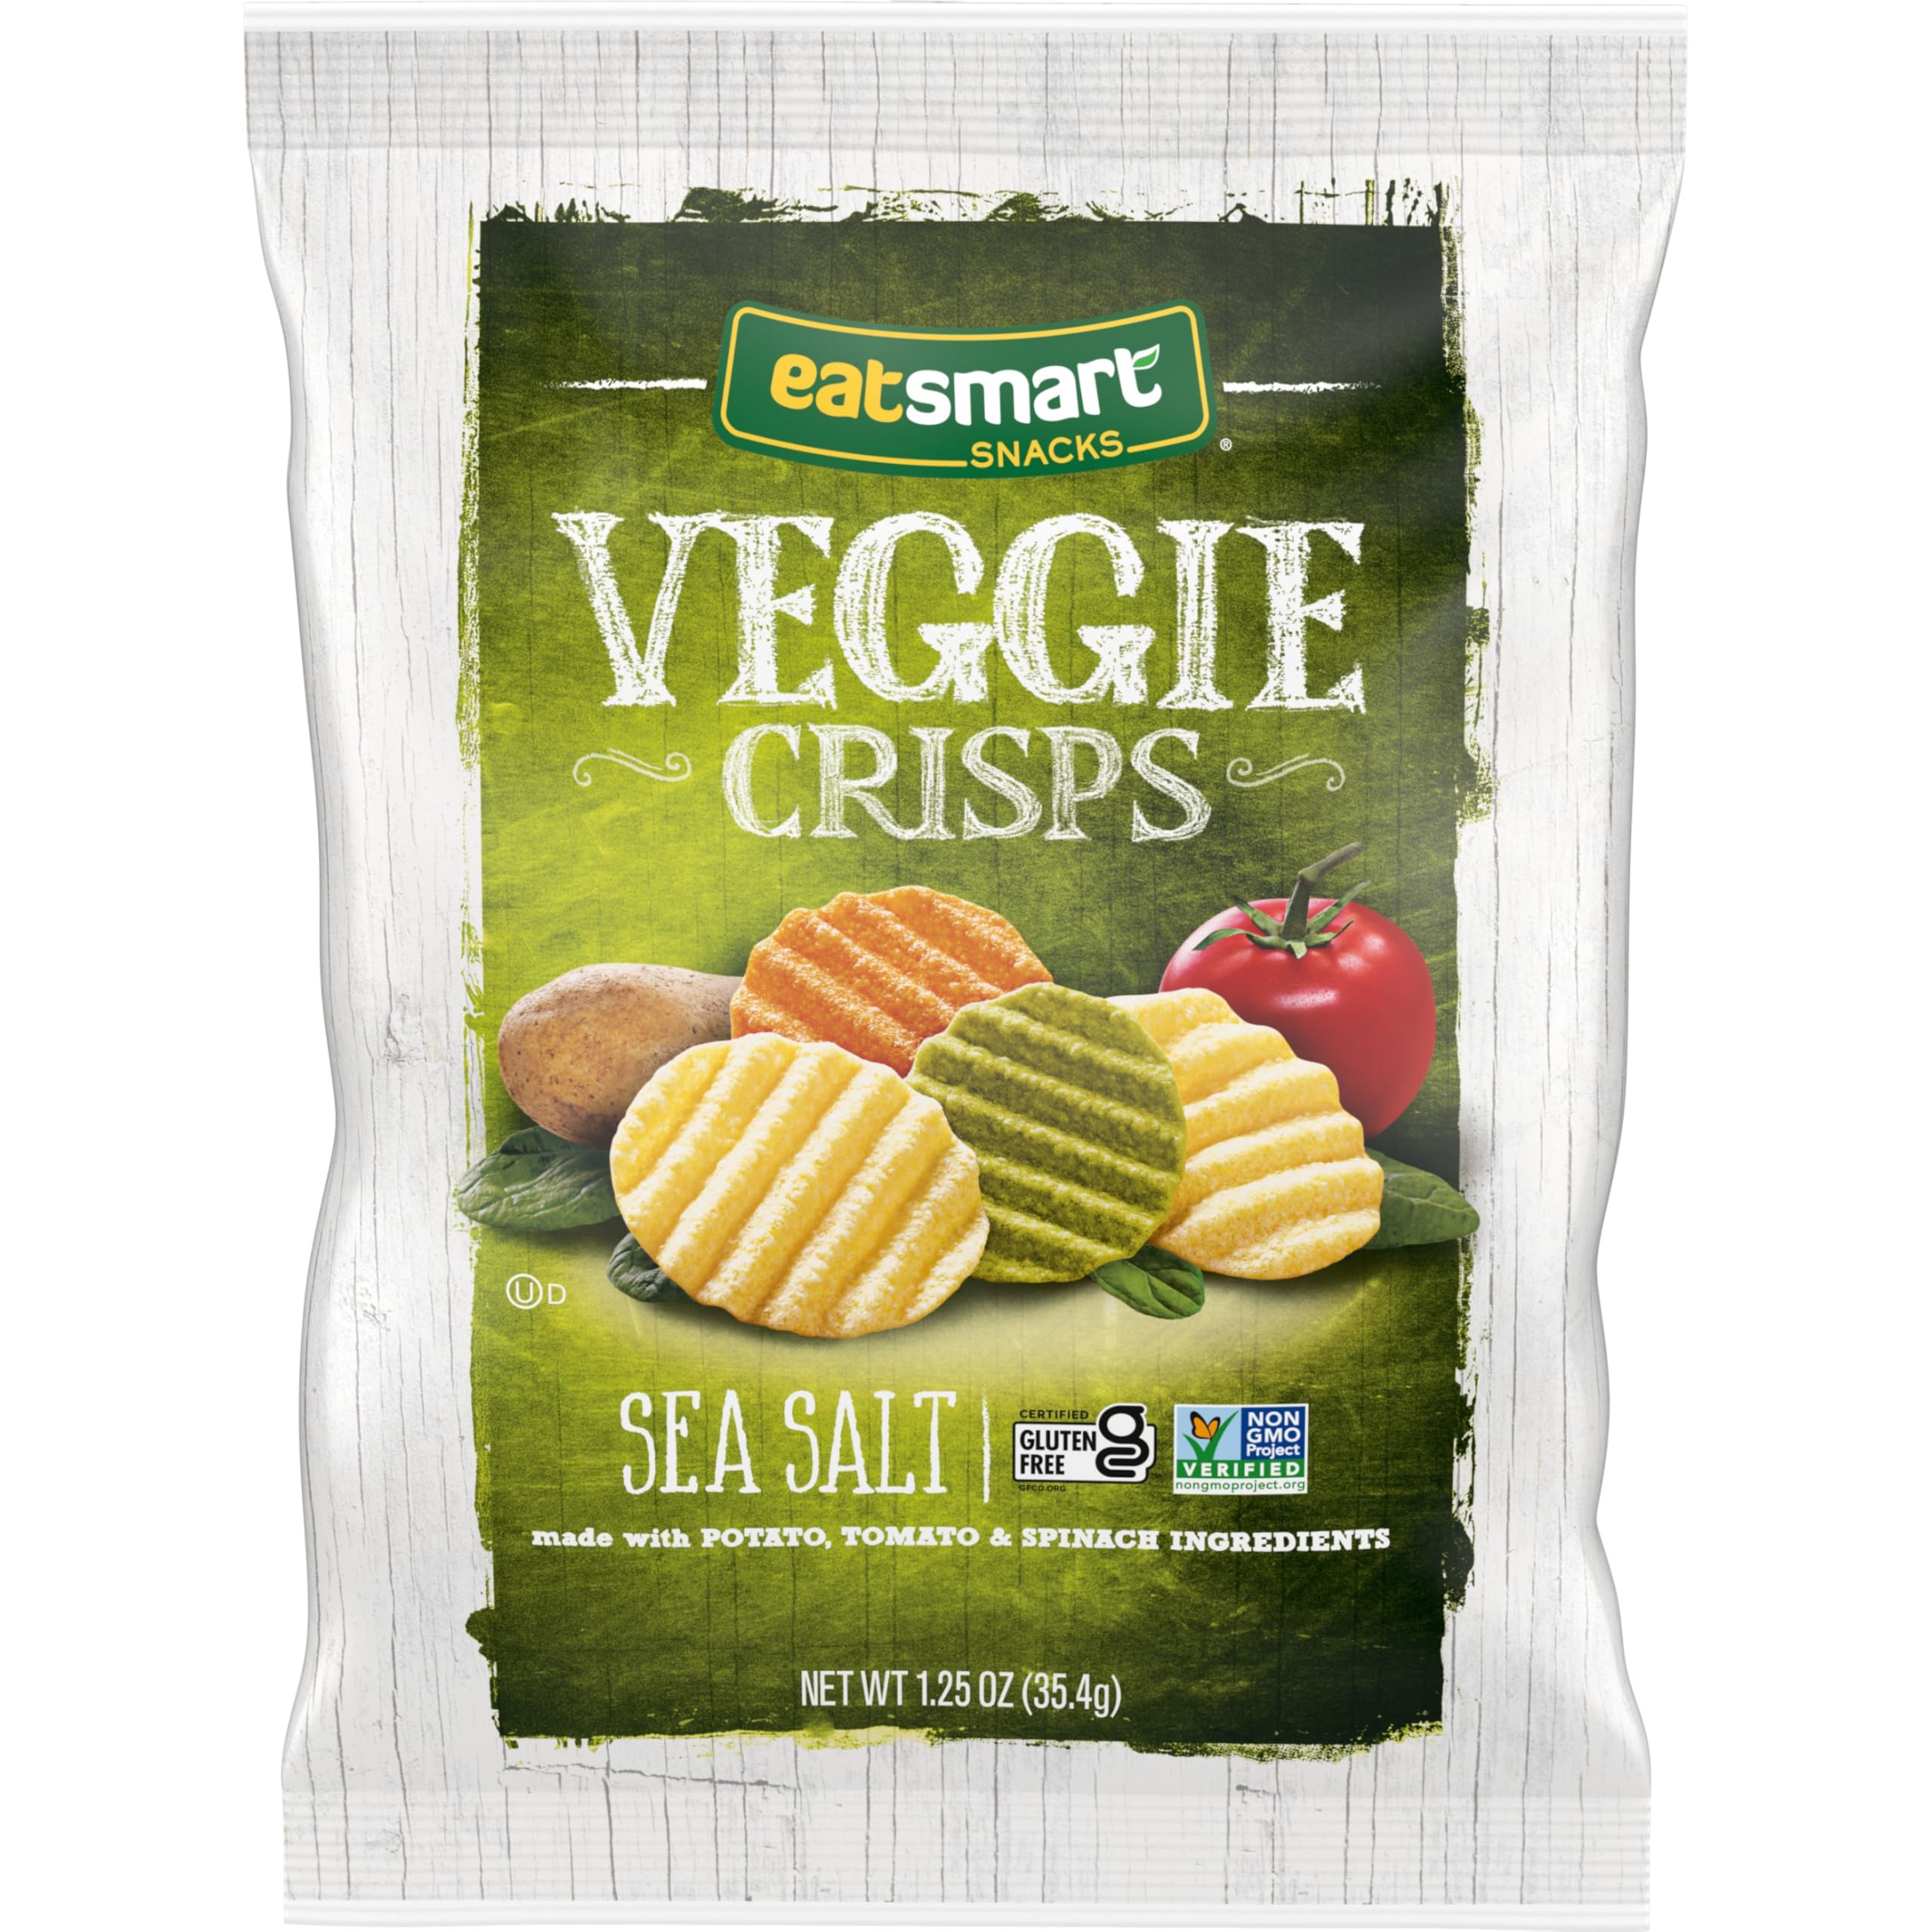
Item Name: Eatsmart Snacks, Veggie Crisps with Sea Salt, 1.25 Oz (Pack of 8)
Bullet Point 1: Veggie chips made with potato, tomato and spinach, seasoned with sea salt
Bullet Point 2: 40% less fat than leading potato chips, but still full of flavor and deliciously crispy
Bullet Point 3: Certified gluten free, non-GMO project verified
Bullet Point 4: Pack a bag for a side at lunch time - or keep a bag at home or in the office for a quick, crunchy bite to eat
Bullet Point 5: Individual sized 1.25 ounce snack bags for taking on the go
Value: 10.0
Unit: Ounce

Price: 13.73